Prehistory of West Virginia

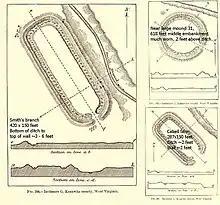
Early archaeological village sites on the Kanawha Valley, sites destroyed. One of the rectangular stone graves contained two hemetite celts, four small flint knives, and one lance head. Grave 5 had 22 flint knives with the greatly decayed skeleton. No "arrow heads" were reported.

During the early Late Woodland period (350–750 CE), maize agriculture is rare. A 2010 analysis of a local stalagmite revealed that Native Americans were burning forests to clear land as early as 100 BCE. Maize agriculture became more commonplace during the Middle Woodland 400 BCE–400 CE, which also saw a flowering of Eastern Agricultural Complex, that is, the increased gardening of indigenous seed crops. Maize came from the southwest to the lower Mississippi Valley. Bean cultivation preceded maize in the upper Ohio Valley. The following Late Prehistoric Woodland people approached solving this problem with the development of the "Three Sisters Crop" method or companion seed sowing. As Dragoo explained, environment affected development in ways of human living. Walton C. Galinat researched maize cultivation in the Eastern United States. These studies include terrain altitude deviation (valley vs ridge flats and plateau frost days) daily temperature changes and the number of days for the growing season comparing variety of maize through time. Early varieties of maize needed considerably more growing days than eight-row maize. In New England maize was well established by 1200 CE and distributions of the Southern Dent Pathway established other varieties of maize after 1500 CE. "Maize (corn) did not make a substantial contribution to the diet until after 1150 B.P." wrote Mills (OSU 2003).